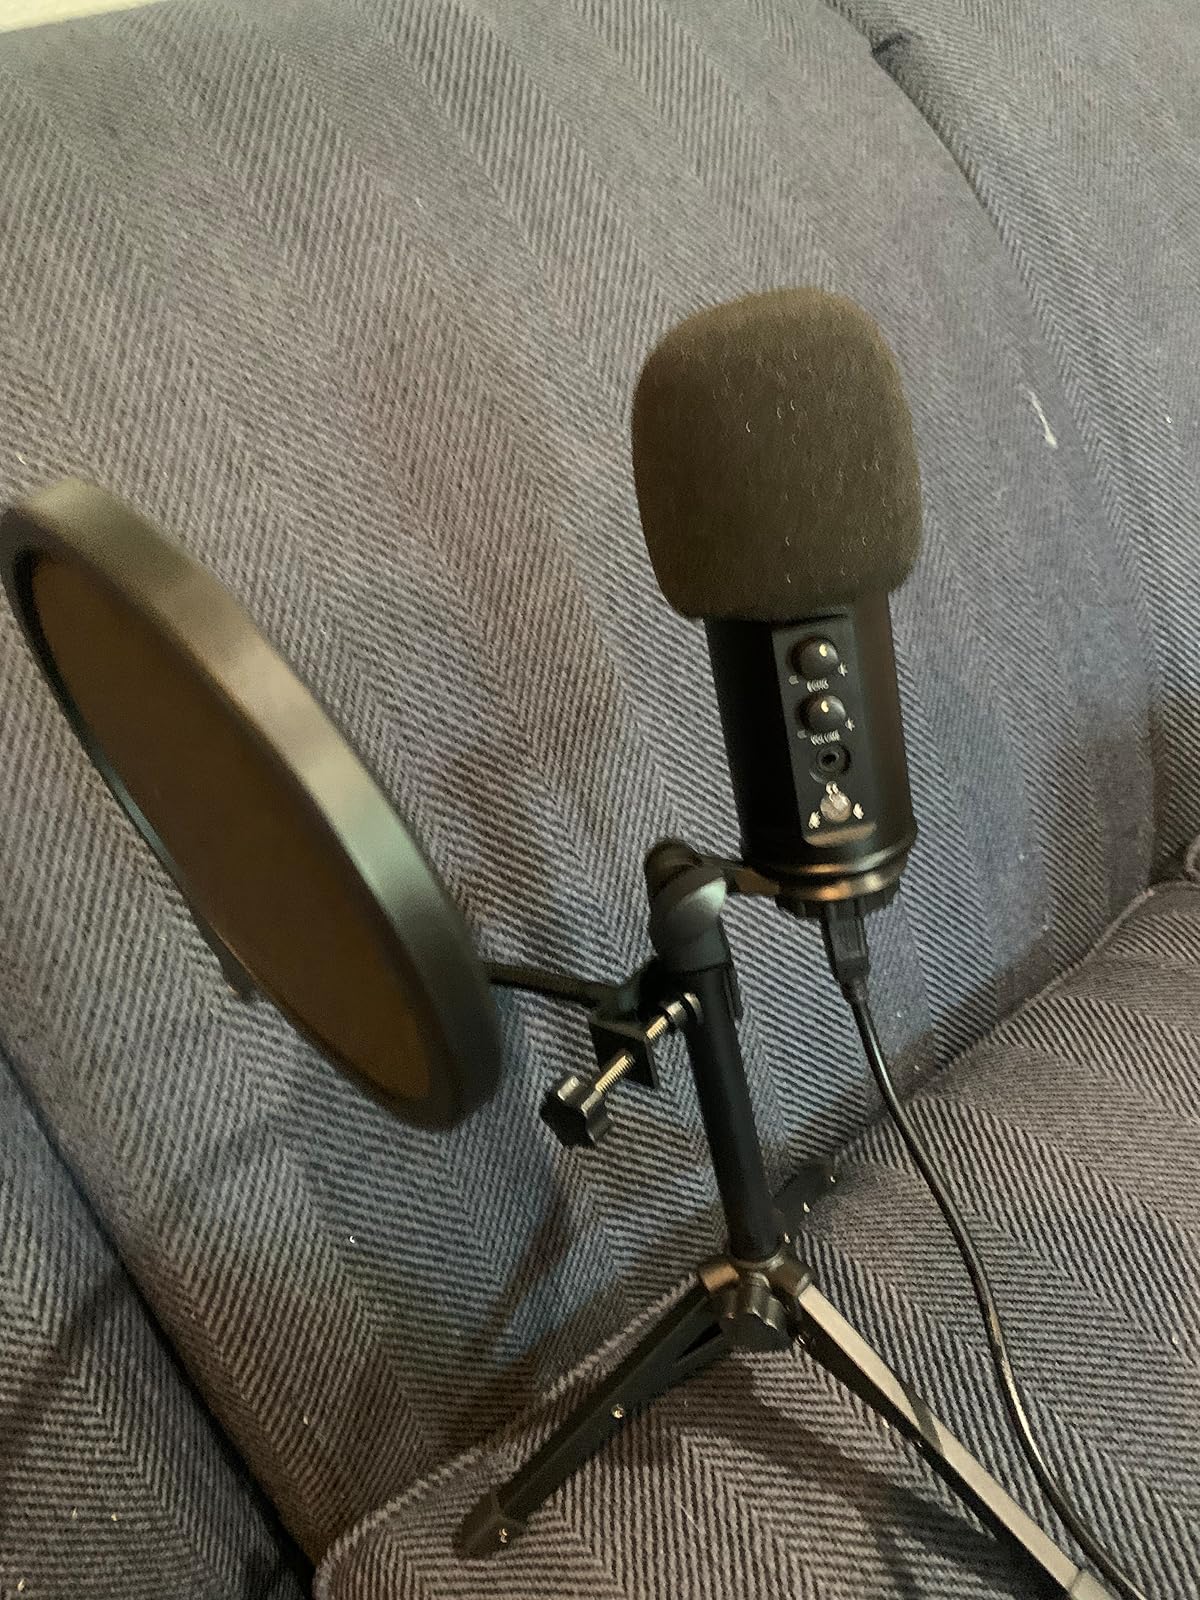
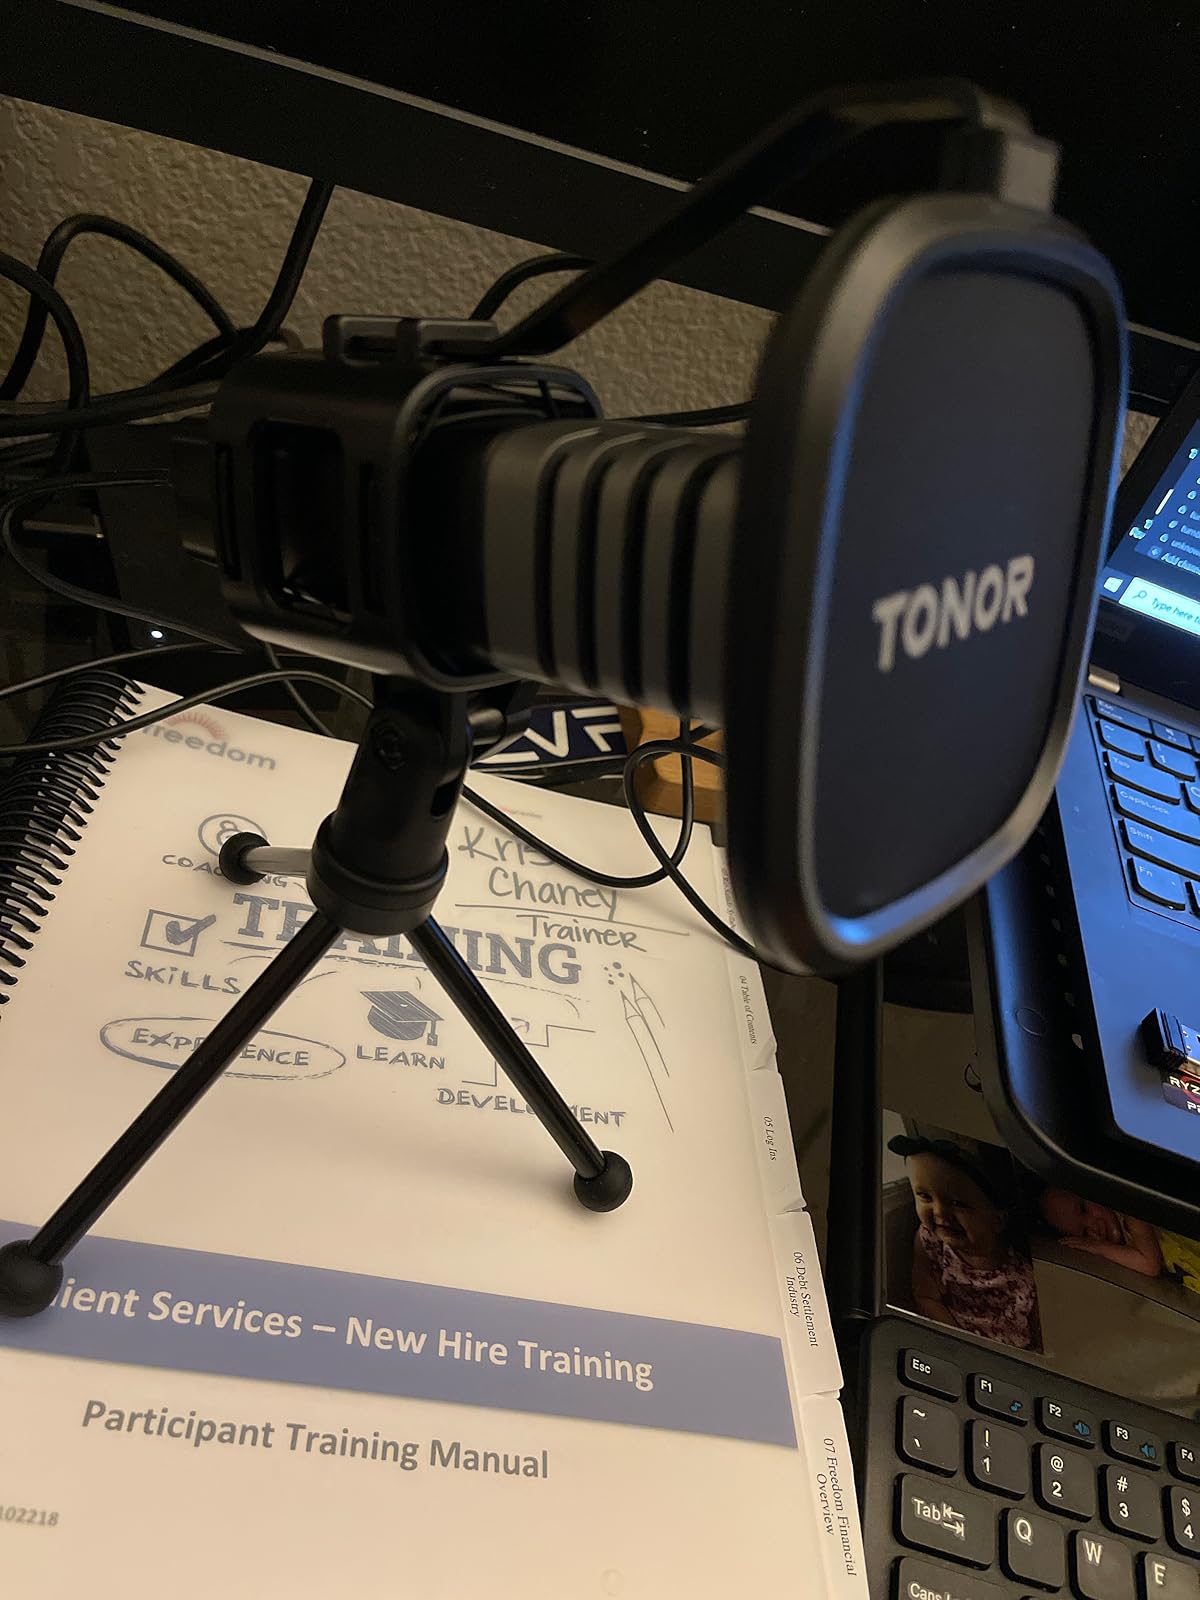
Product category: microphone
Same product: no